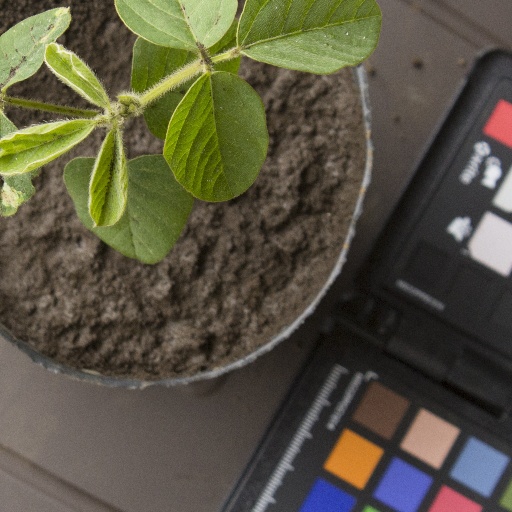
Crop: soybean